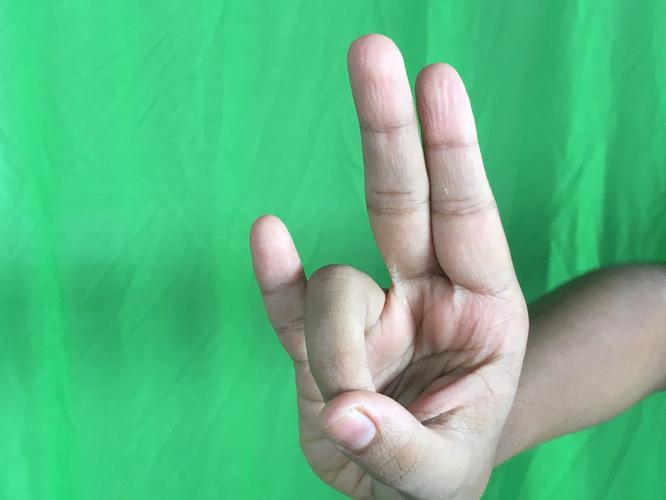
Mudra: Mayura
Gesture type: single_hand